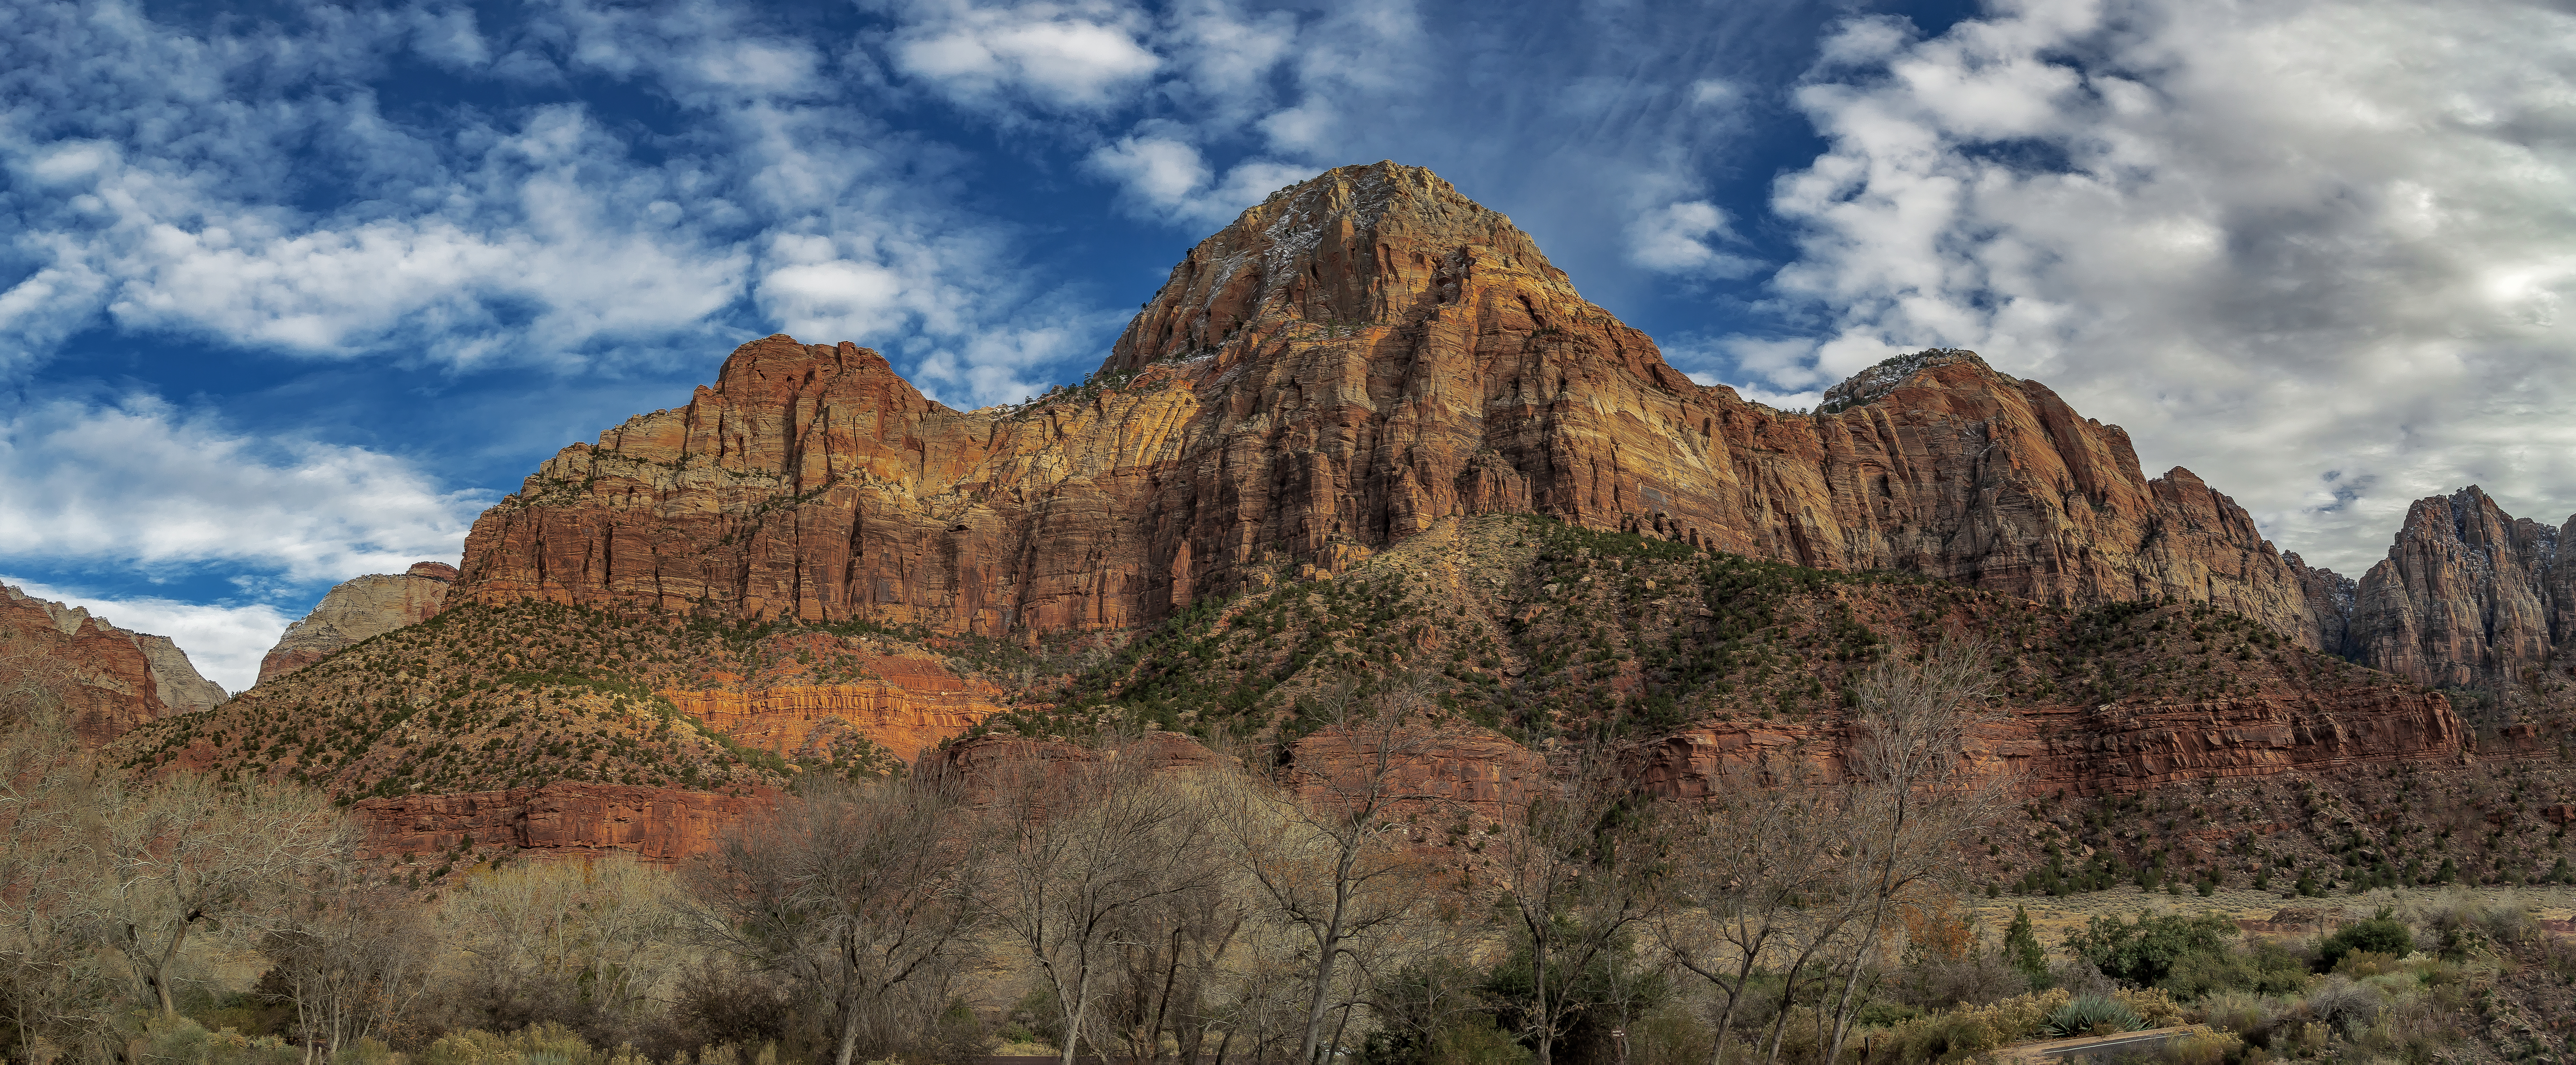
geotagged, Springdale, united states, usa, utah, Watchman Residential Area, a6500, American National Park, attraction, beautiful, canyon, clouds, destination, feet, gorgeous, hiking, iron county, Kane County, Kolob Canyon, landscape, model, mountain, naked, narrows, national park, National Park in Utah, national park service, natural, nature, Navajo Sandstone, nps, nude, Riverside Walk, rock, scenery, scenic, serene, sightseeing, skin, sky, sony, SONY a6500, SONY Alpha 6500, sony mirrorless, Southwestern Utah, Springdale Utah, stone, terrain, tourist attraction, Tourist Desert, travel, Travel Blog Photo, travel photography, US National Park, vacation, virgin river, washington county, wife, wilderness, winter, zion, zion national park, mountainous landforms, badlands, natural landscape, formation, outcrop, geology, batholith, escarpment, mountain range, cloud, butte, hill, plateau, bedrock, intrusion, ridge, photography, volcanic plug, plant, wadi, cliff, shrubland, massif, mount scenery, state park